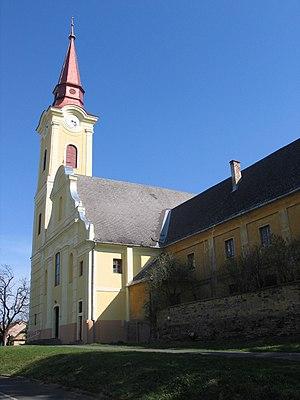
L'église paroissiale de la basse-ville construite en pierres de la forteresse rasée, Nagykanizsa, Hongrie Italiano: La chiesa della città bassa costruita con le pietra della fortrezza distrutta, Nagykanizsa, Ungheria